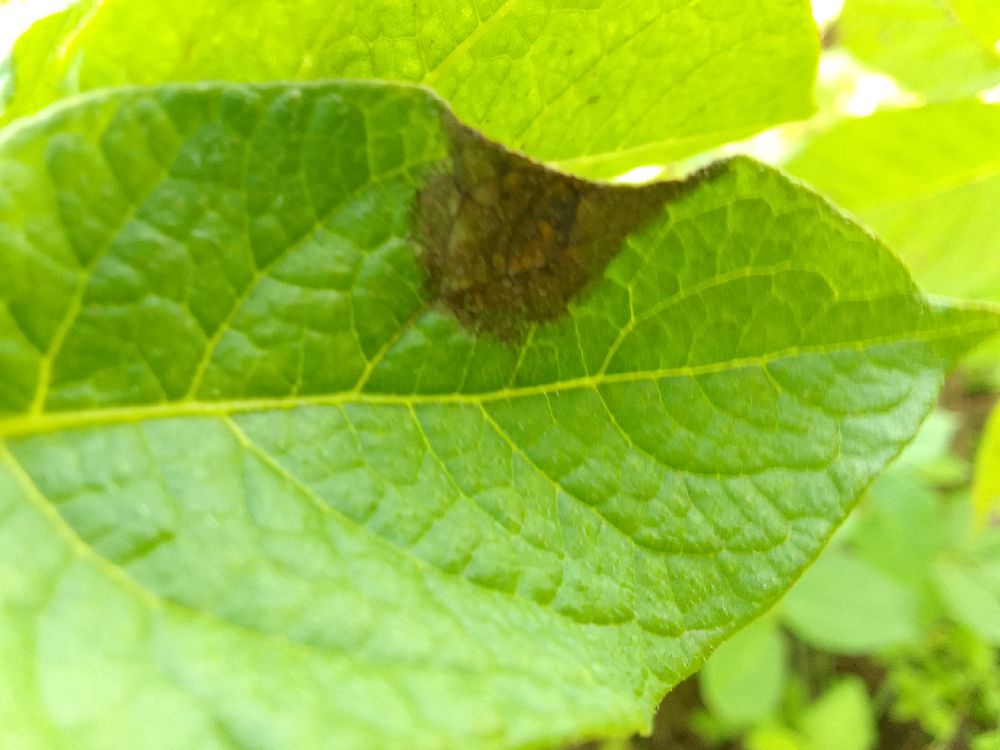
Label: Late blight